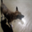
Label: dog